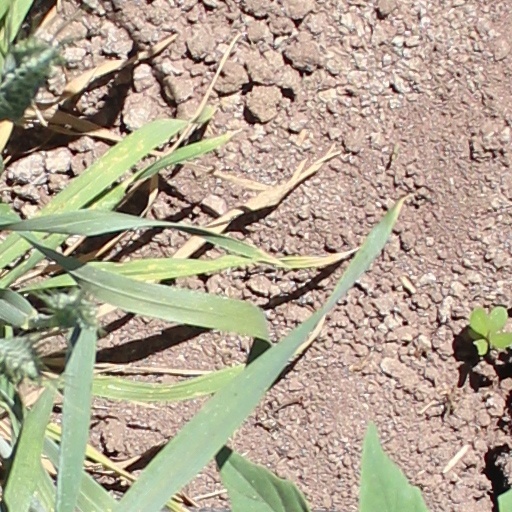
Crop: wheat